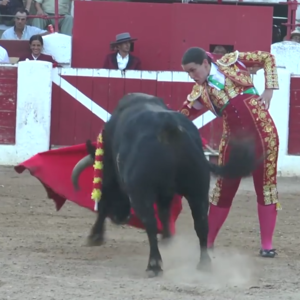
Conchi Reyes Ríos, née le 11 mars 1991, est une torera espagnole.